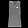
Label: T - shirt / top